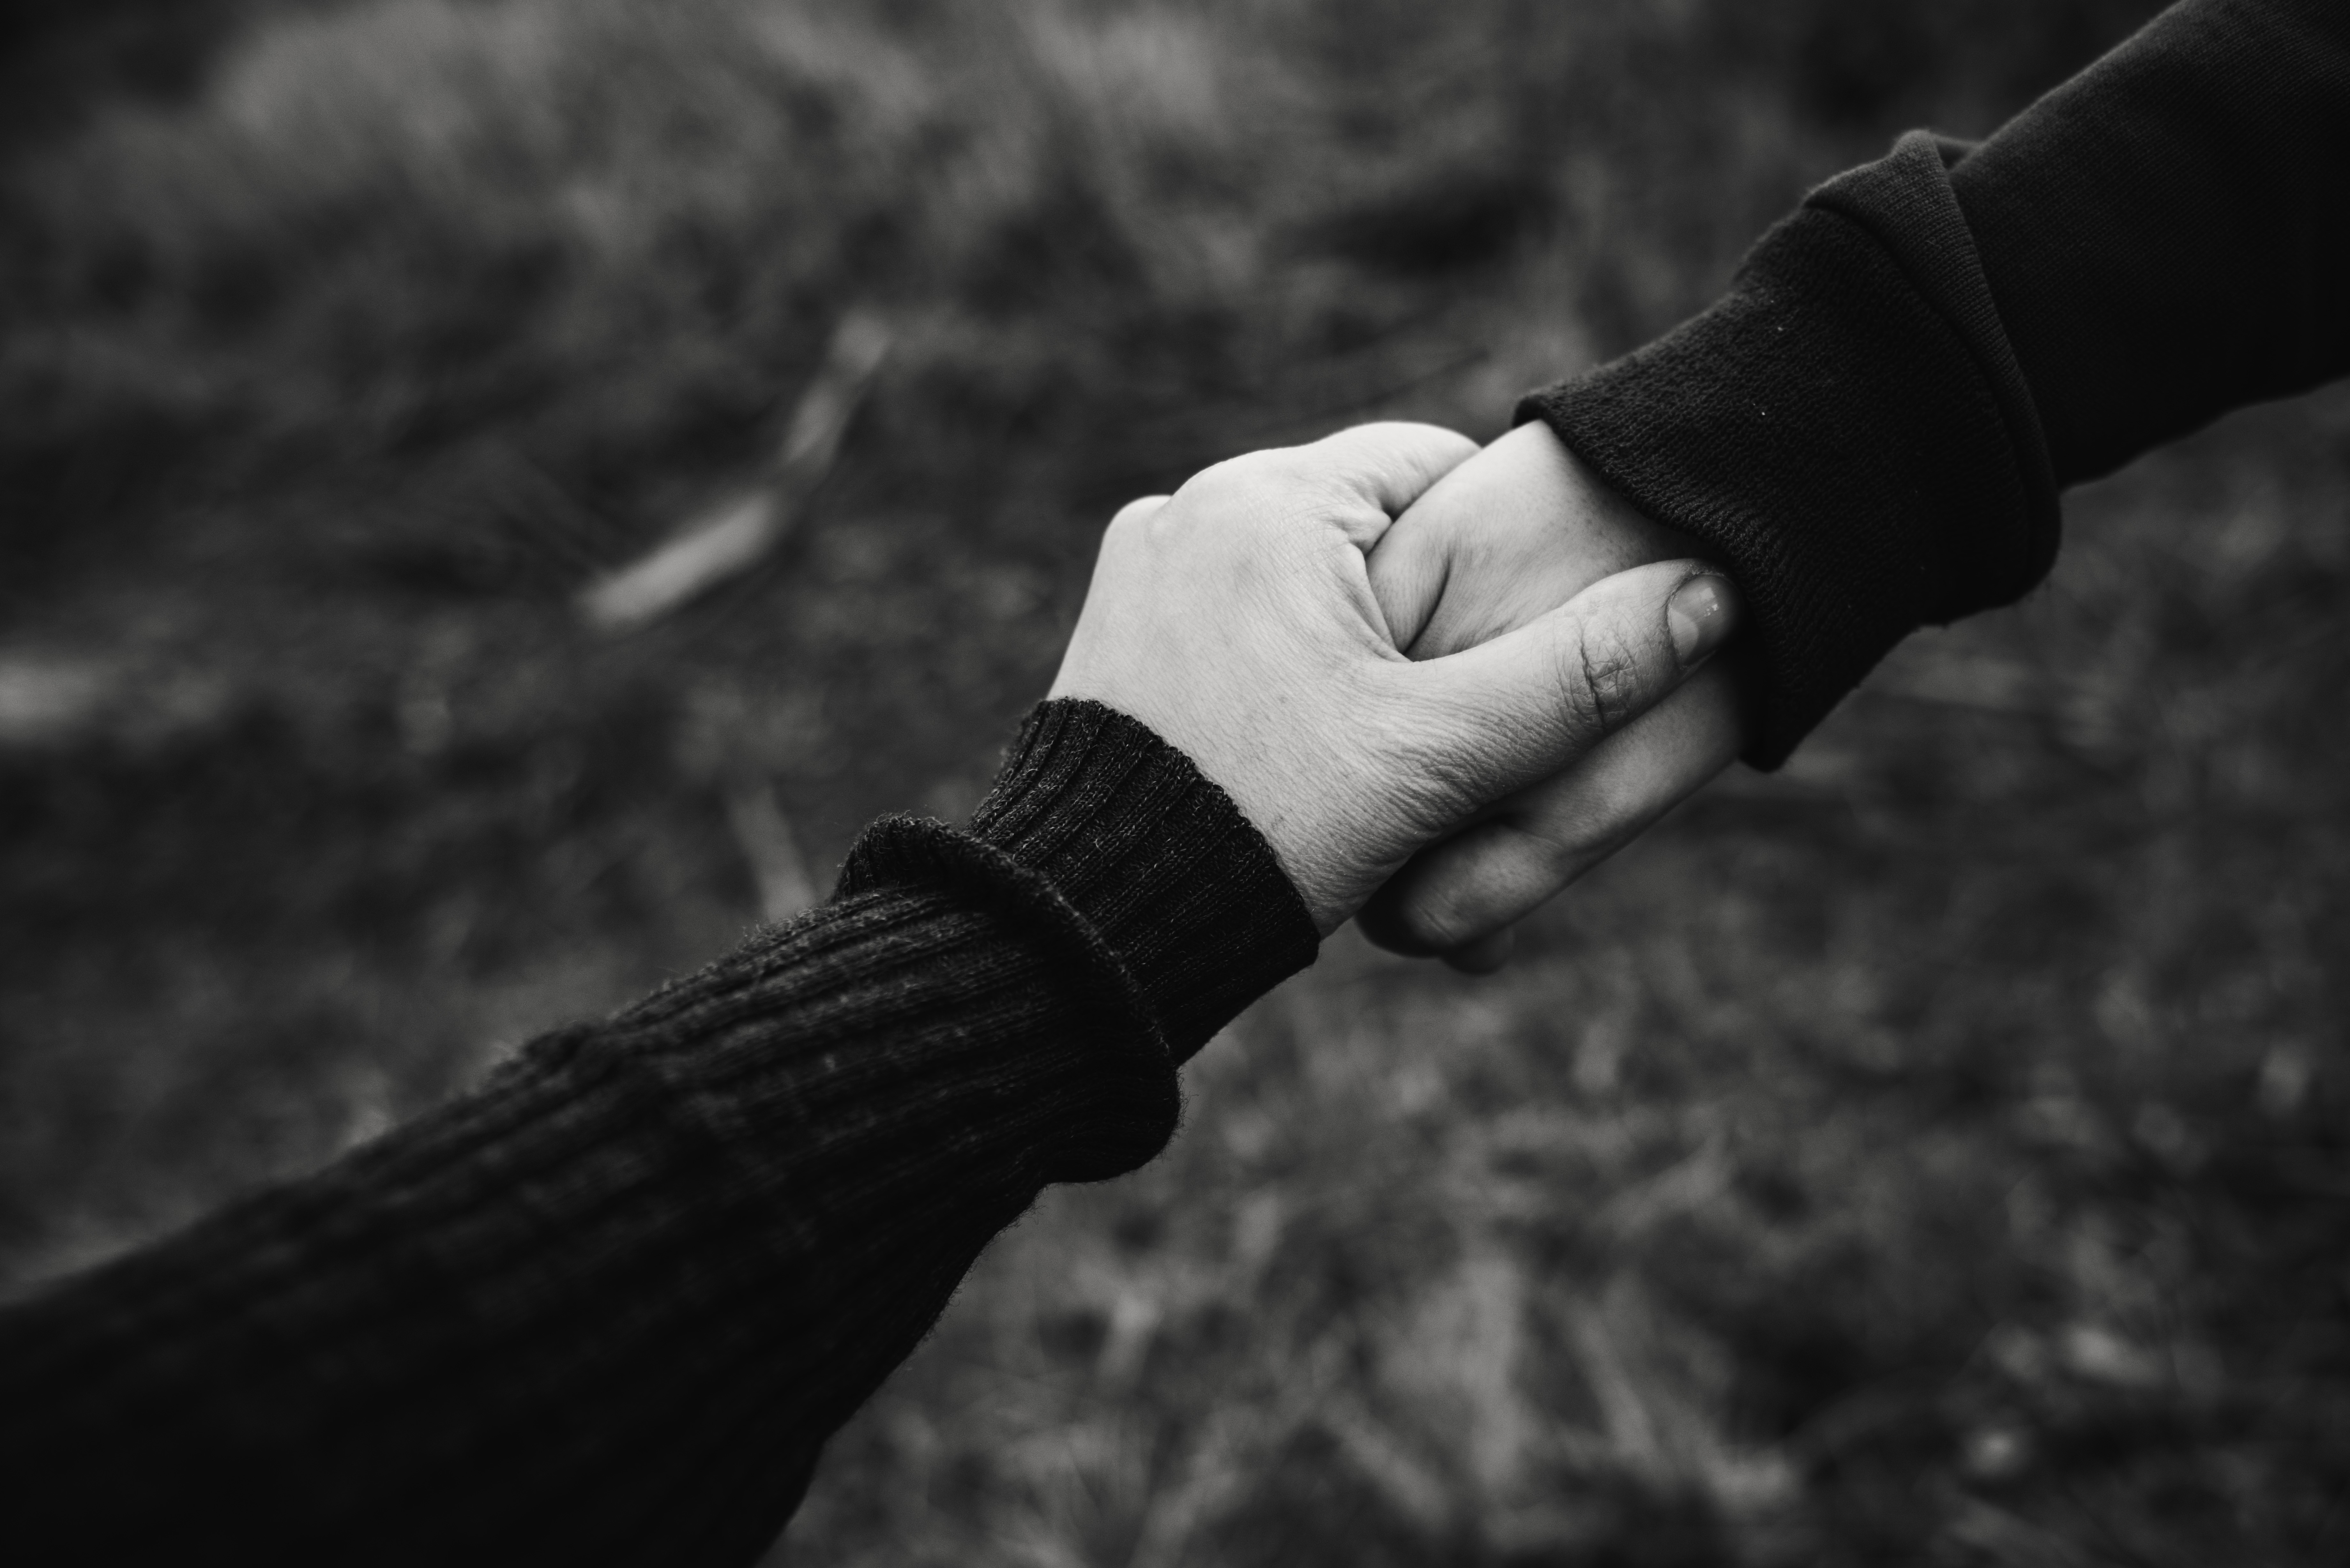
People in nature, black, photograph, hand, water, black and white, arm, finger, tree, monochrome photography, photography, monochrome, gesture, cloud, stock photography, plant, wrist, style